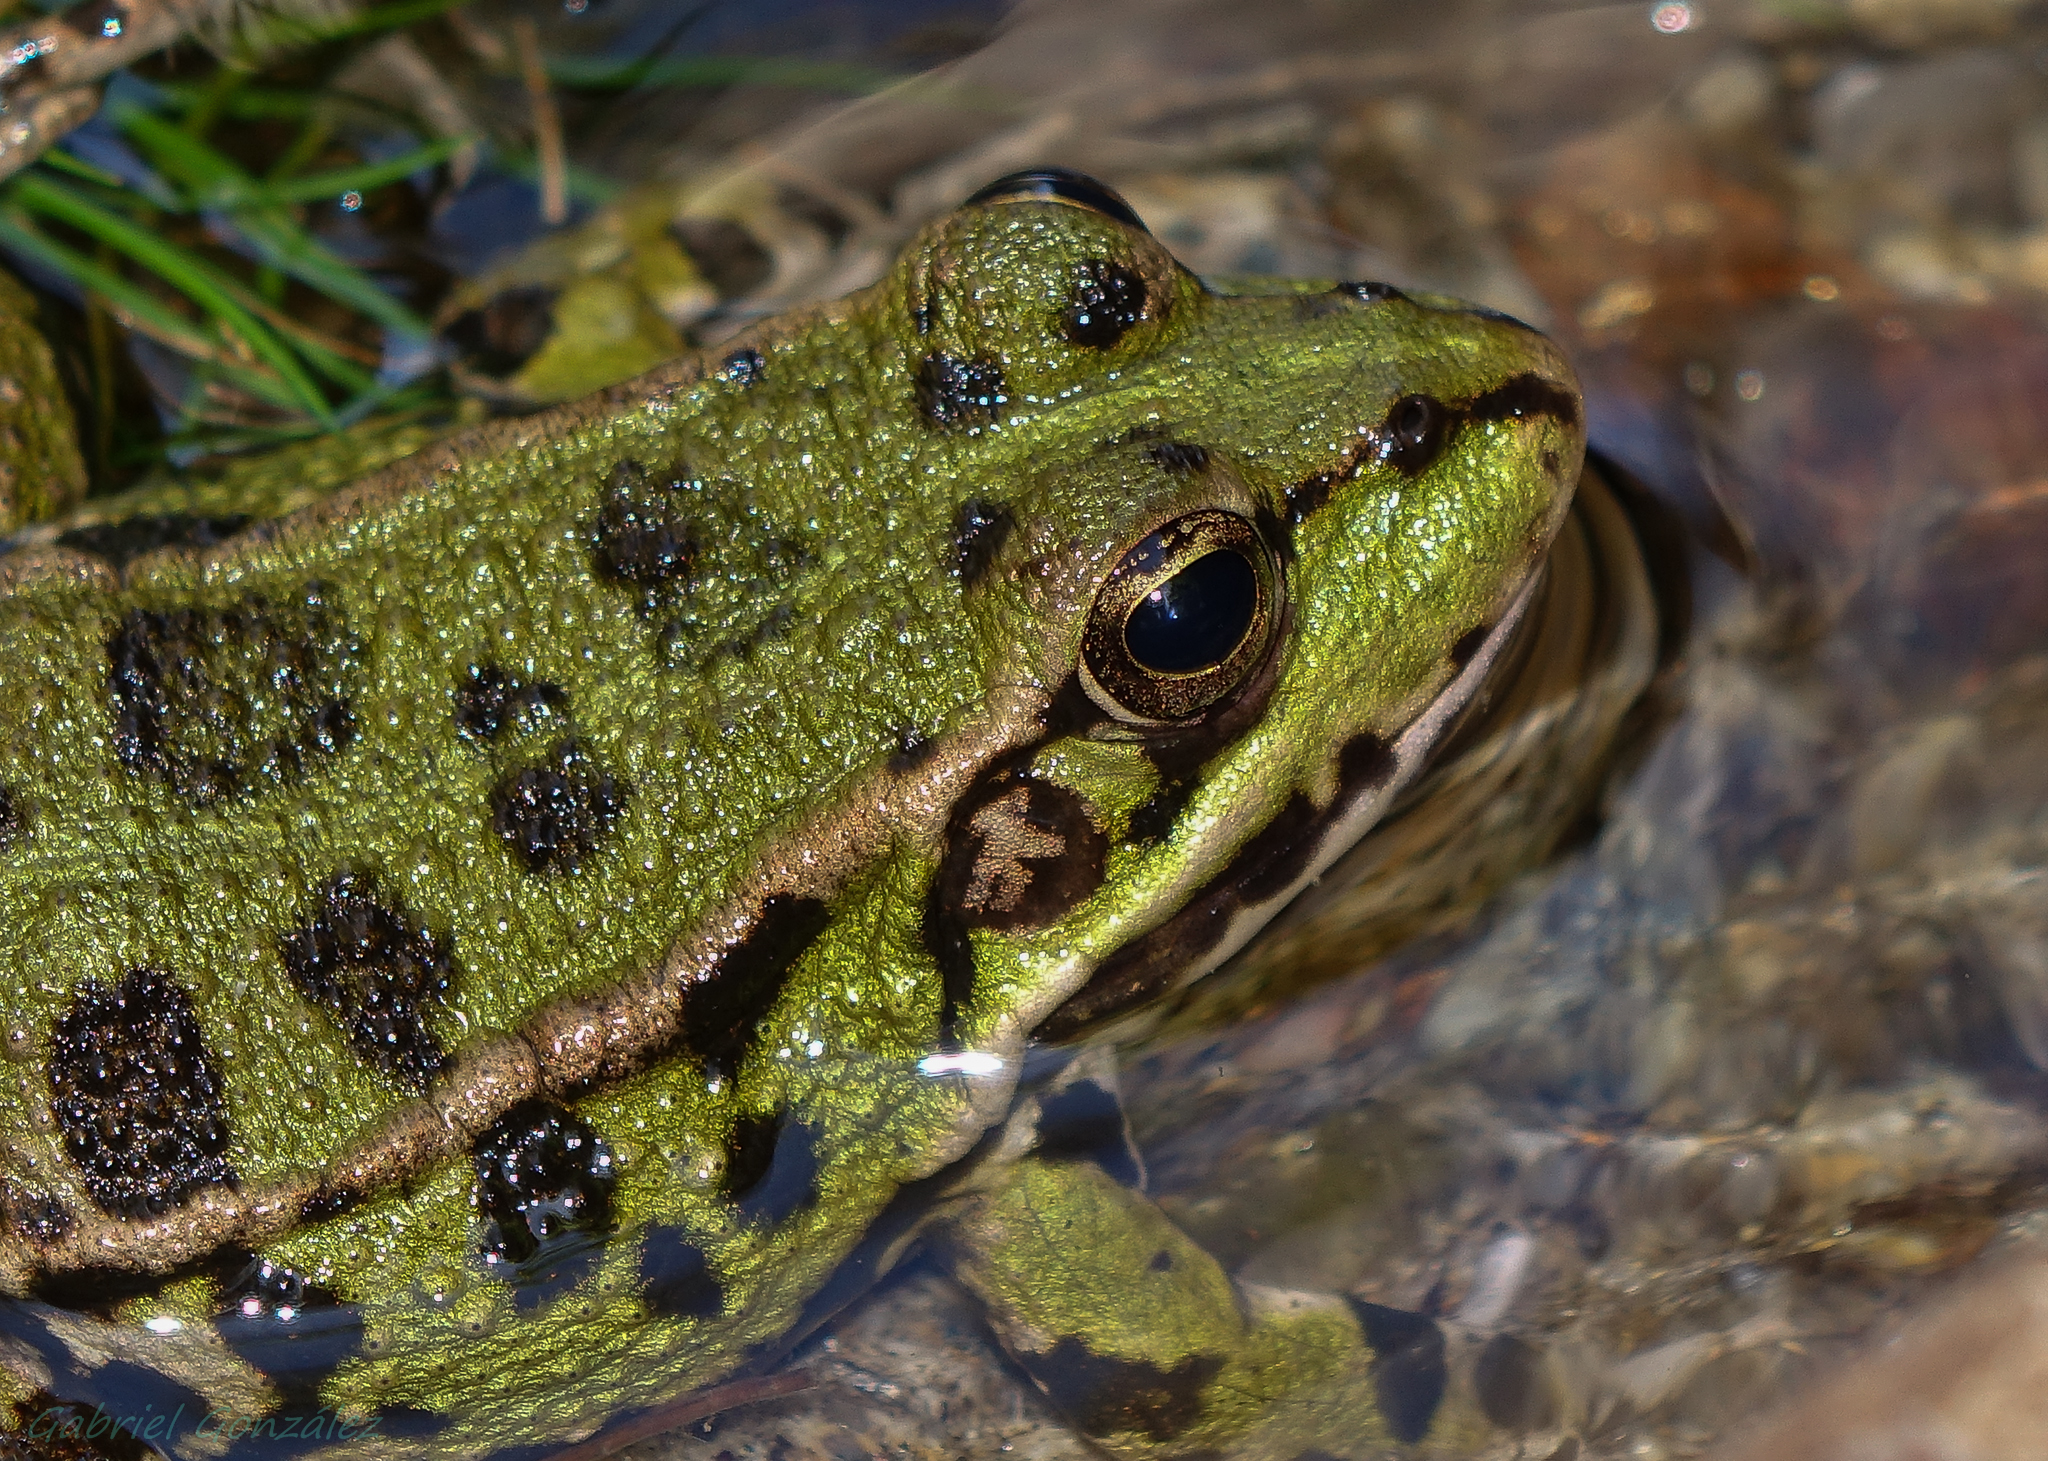
nature, wildlife, green, macro, biology, frog, toad, amphibian, fauna, close up, animals, vertebrate, naturaleza, rana, ggl1, gaby1, xovesphoto, animales, sonyrx10, rx10, gphoto, xelodegalicia, macro photography, gabrielcoru a, bullfrog, ranidae, marine biology